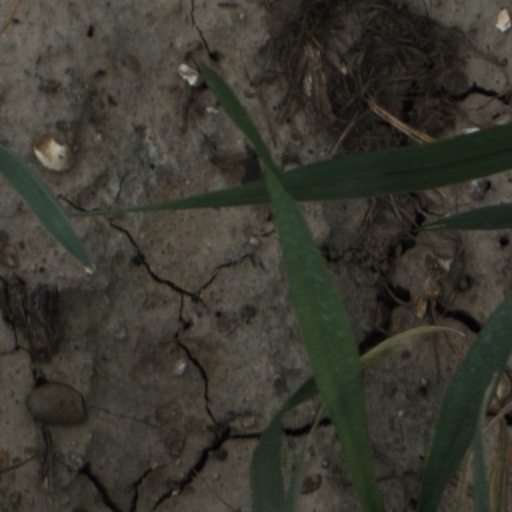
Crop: wheat